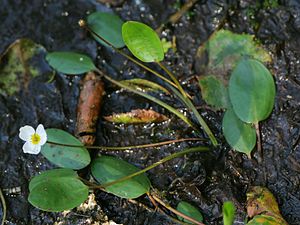
Almindelig vandranke / Galleri
Almindelig Vandranke eller blot Vandranke er en urt med op til 1 meter lange flydende stængler. Den vokser bl.a. på sandbund i næringsfattige søer.